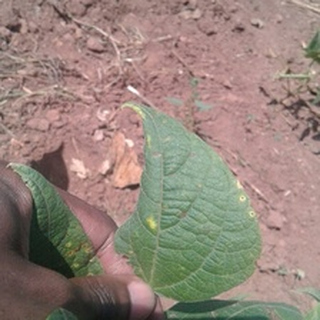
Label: bean_rust